Brendan Hill

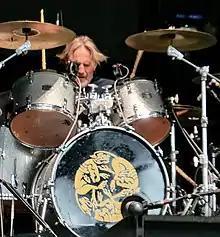
Hill, performing in 2022

Brendan Colin Charles Hill is an American musician, best known as the drummer (and one of the co-founders) of the jam band Blues Traveler.